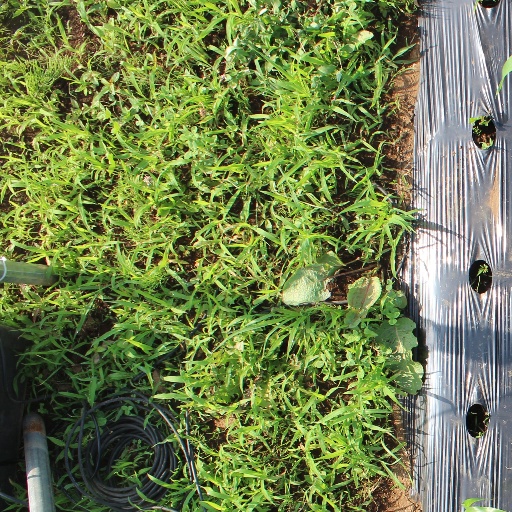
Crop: sorghum